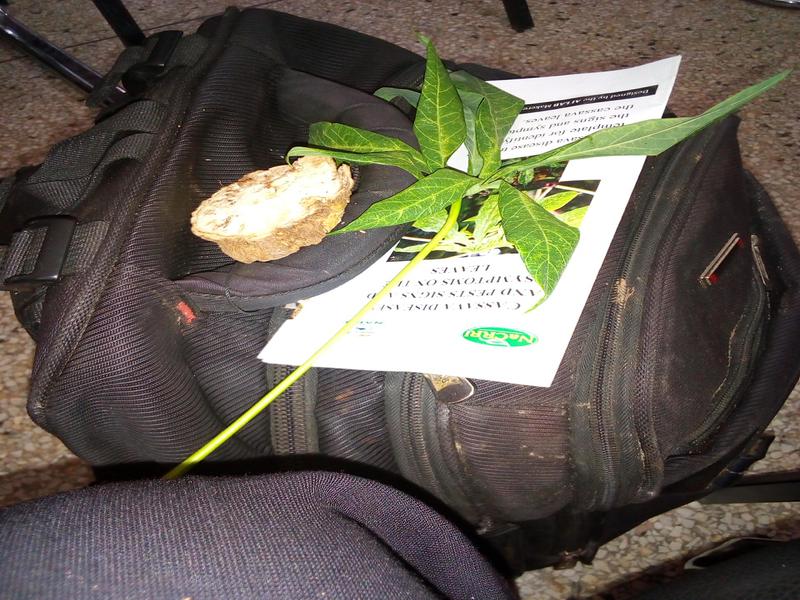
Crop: cassava
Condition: brown_streak_disease